Archaeornithomimus

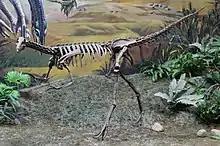
Skeletal mount in the Inner Mongolia Museum

Russell assigned "Archaeornithomimus" to the Ornithomimidae. Recent cladistic analyses either confirm this or recover the species outside of the Ornithomimidae, basal in the Ornithomimosauria. During the description of "Hesperornithoides", an extensive Coelurosauria phylogenetic analysis (also known as the Lori matrix) was conducted in order to determine the position of this paravian. Here, "Archaeornithomimus" was recovered within the Garudimimidae being a relative of "Arkansaurus":